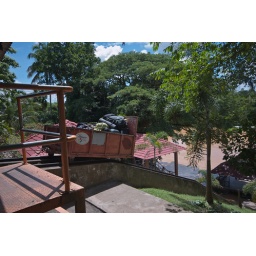
Jerantut to Kuala Tahan via Kuala Tembling by bus and boat